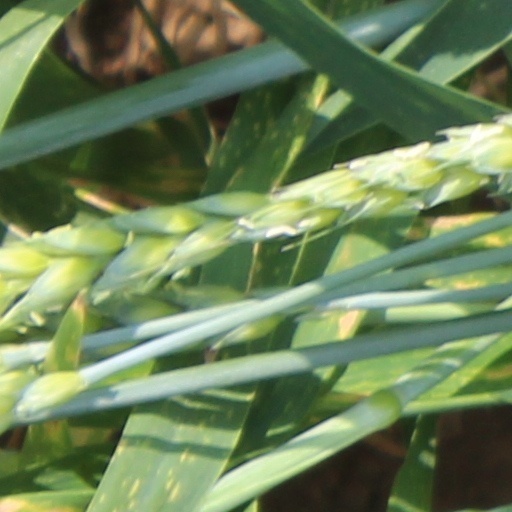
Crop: wheat